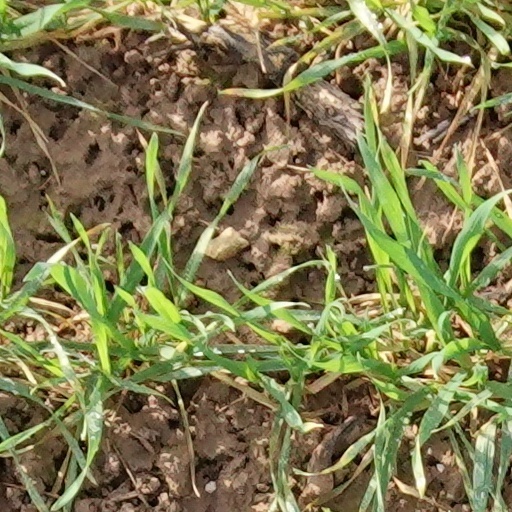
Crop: wheat